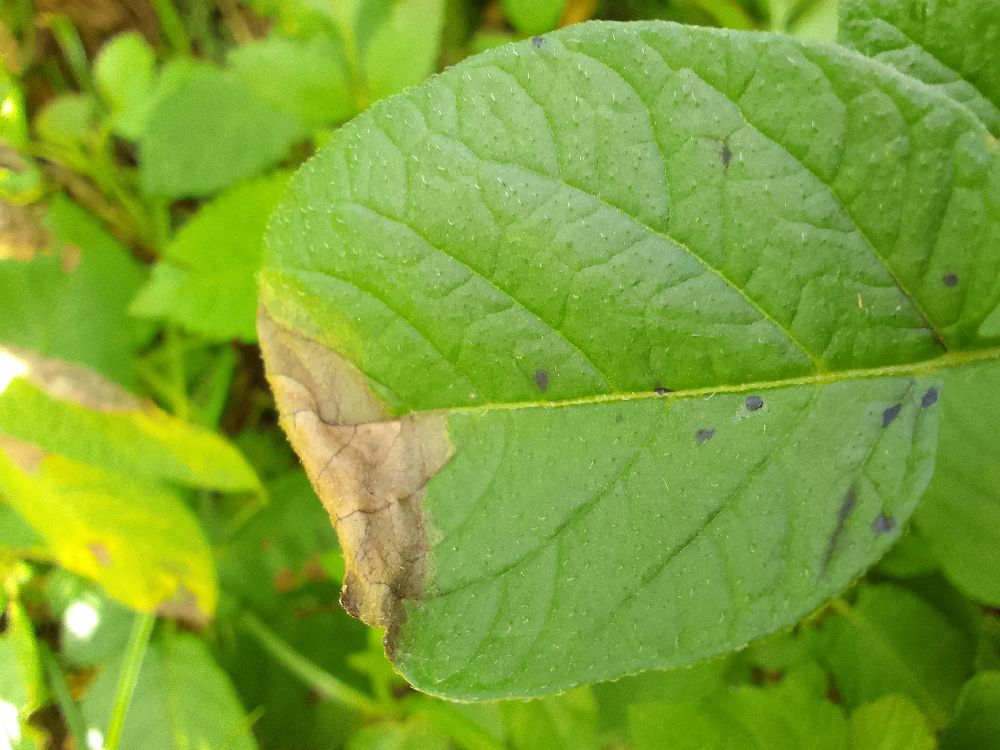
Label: Late blight